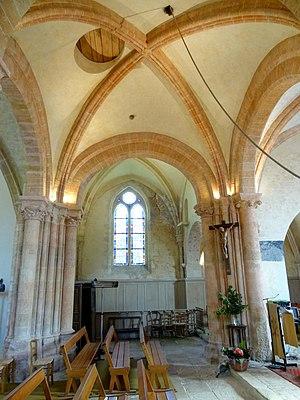
Intérieur de l'église - voir titre.
L'église Saint-Séverin est une église catholique paroissiale située à Oinville-sur-Montcient, dans les Yvelines, en France. Elle a été fondée en 1127, mais seul le mur nord de la nef subsiste de cette époque. L'édifice s'articule autour d'un transept de la première période gothique, dont la croisée du transept sert de base au clocher central, et surprend par la cohabitation entre des arcs-doubleaux de facture romane, et des chapiteaux de crochets déjà assez évolués, qui ne sont pas antérieurs à la fin du XIIᵉ siècle. À l'est du transept, le chœur se compose d'une travée carrée de la même époque, mais largement remaniée, et d'une abside polygonale de la Renaissance, qui n'est remarquable que pour le retable de pierre baroque qu'elle contient, et son décor à l'extérieur. Des chapelles latérales inégales occupent les angles entre les croisillons du transept et le chœur. Celle du nord devrait dater du XIIIᵉ siècle, et présente une architecture gothique un peu rustique, et celle du nord affiche le style de la fin de la période flamboyante, peu avant le milieu du XVIᵉ siècle, et se signale par une voûte à liernes et tiercerons agrémentée de quatre clés pendantes.